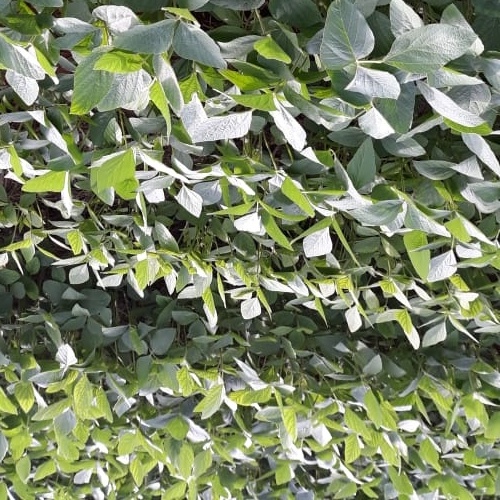
Label: Healthy